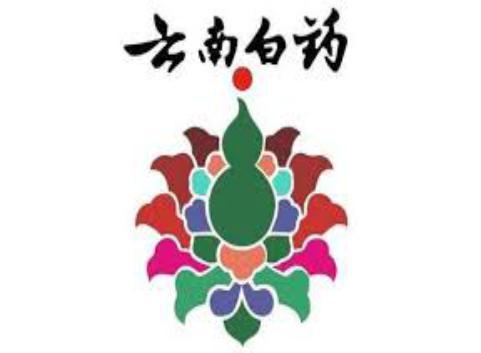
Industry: Medical